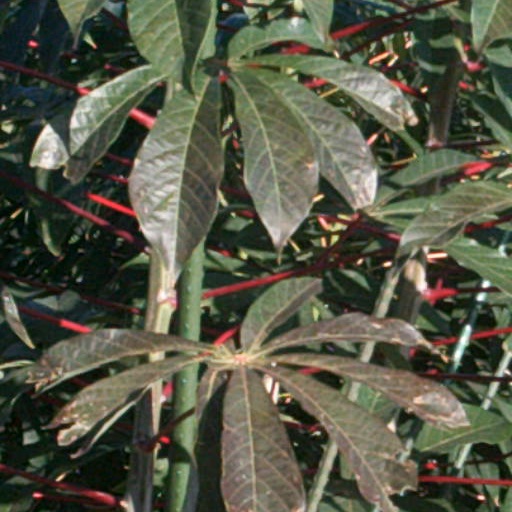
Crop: cassava